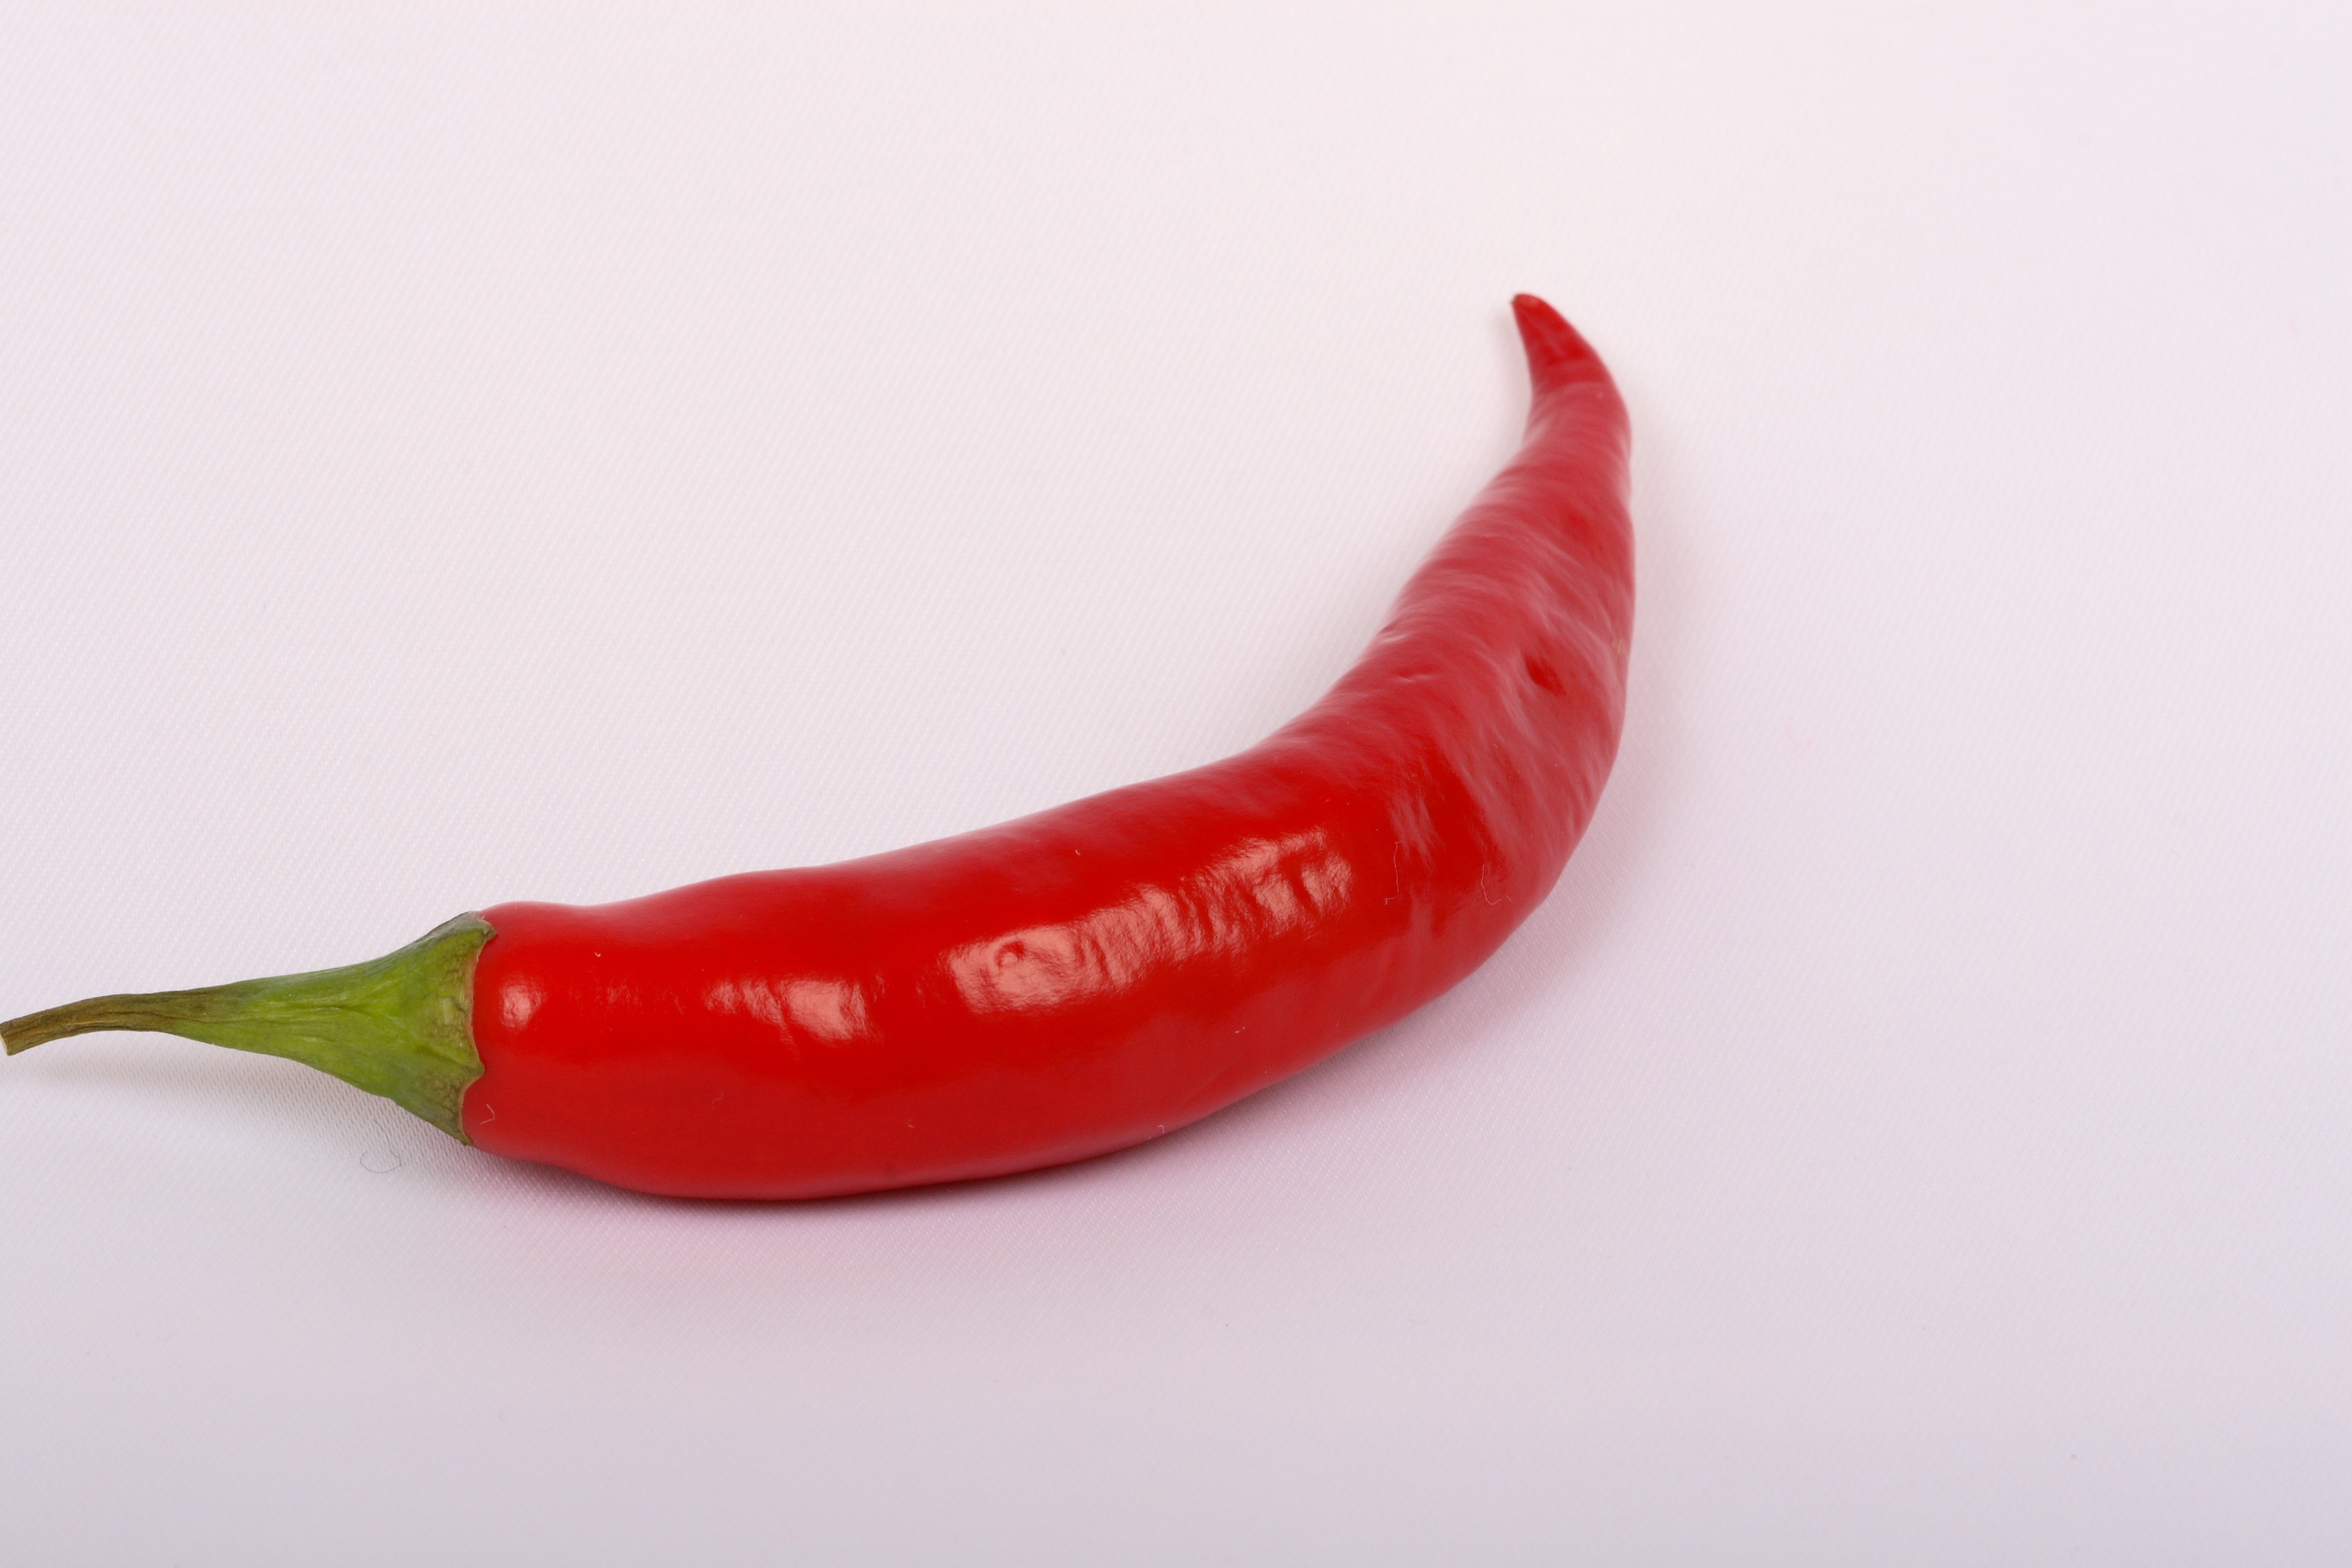
plant, fruit, food, pepper, red, produce, vegetable, flowering plant, chili pepper, cayenne pepper, land plant, peperoncini, bell peppers and chili peppers